Spanish conquest of the Maya

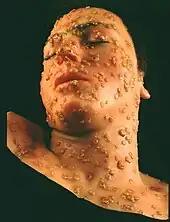
European colonization introduced smallpox, devastating the indigenous populations of the Americas

Epidemics incidentally introduced by the Spanish included smallpox, measles and influenza. These diseases, together with typhus and yellow fever, had a major impact on Maya populations. The Old World diseases brought with the Spanish and against which the indigenous New World peoples had no resistance were a deciding factor in the conquest; they decimated populations before battles were even fought. It is estimated that 90% of the indigenous population had been eliminated by disease within the first century of European contact.